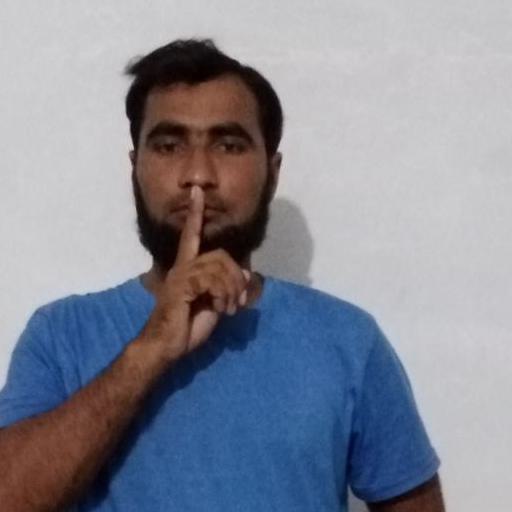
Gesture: mute